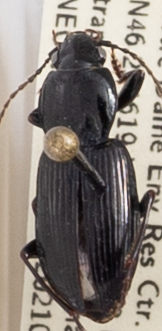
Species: Pterostichus mutus
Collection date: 2021-06-02
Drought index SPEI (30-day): -0.728
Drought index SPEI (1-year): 0.8
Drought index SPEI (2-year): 1.348